Socialist Party of Washington

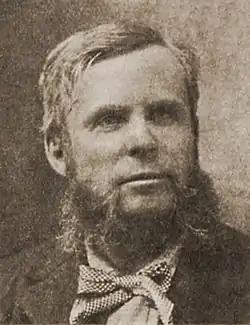
Walter Thomas Mills, an effective orator from Kansas, was brought to Seattle by the "constructive socialist" moderates.

While Hermon Titus sought an enlarged press run and a national role for his weekly newspaper and stood satisfied with the 1903 battle against so-called "fusionism" culminated by victory at the July 1903 State Convention, the moderate wing of the party continued to battle for its own vision of socialism. Winning majority control of Central Branch of Local Seattle — one of 7 branches in the city, albeit the largest — William McDevitt and his associates brought Walter Thomas Mills to town on a speaking engagement in July 1903. Mills was anathema to Titus and the left wingers around him, depicted as a devotee of middle class reformism and regarded by one historian of the period as an oratorial gun for hire used by moderate factionalists in various states to rally the troops.